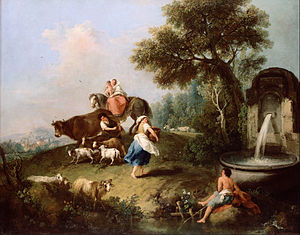
Francesco Zuccarelli
Zuccareallis Landskab med fontæne, menneske og dyr
Francesco Zuccarelli var en italiensk maler kendt for sine landskabsmalerier med antik baggrund.